Architecture of the medieval cathedrals of England

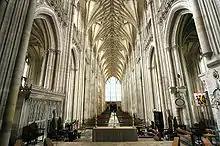
This interior view at Winchester shows the whole length of the nave, which has huge stone piers that appear to comprise clusters of upward-sweeping stone shafts. The stone vault has ribs which sweep up to a point like the branches of trees in a forest. The overall effect is visually spectacular.

By contrast with their tendency towards extreme length, the vaults of English cathedrals are low compared with many of those found in other countries. The highest medieval stone vault in England is at Westminster Abbey at , that at York Minster being of the same height but despite its appearance, not actually of stone, but wood. The majority of English cathedrals have vaults ranging in height from . These contrast with cathedrals such as Beauvais, Amiens and Cologne with internal heights of over .